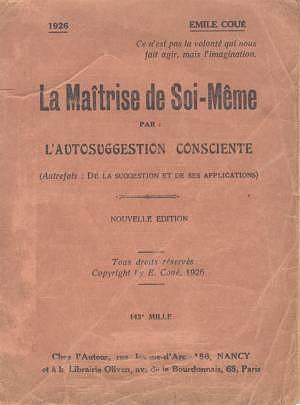
La méthode Coué est une méthode fondée sur l'autosuggestion et l'autohypnose, due au psychologue et pharmacien français Émile Coué de la Châtaigneraie.